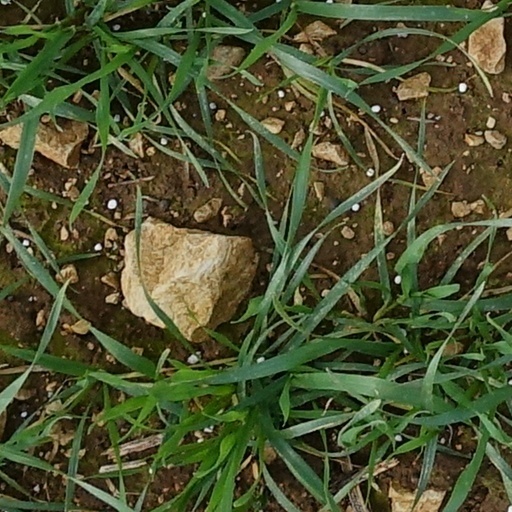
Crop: wheat